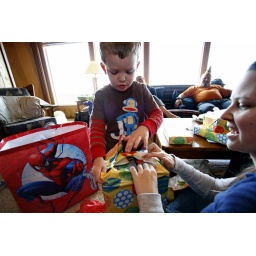
Jackson's 3rd Birthday party weekend out at the beach house in Lincoln City